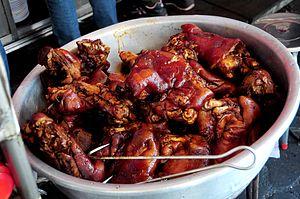
La cuisine de Chaozhou ou cuisine de Chaoshan est originaire de la région de Chaoshan dans l'Est de la province du Guangdong. Elle ressemble à la cuisine du Fujian, certains plats sont d'ailleurs communs aux deux cuisines. Cela peut s'expliquer par les similitudes entre la culture et la langue de Chaoshan et celles du Fujian ainsi que leur proximité géographique. Toutefois, elle est aussi influencée par la cuisine cantonaise dans son style et les techniques utilisées.